Drogheda

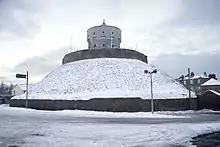
Millmount Monument

In 1921, the preserved severed head of Saint Oliver Plunkett, who was executed in London in 1681, was put on display in St. Peter's (Catholic) Church, where it remains today. The church is located on West Street, which is the main street in the town.